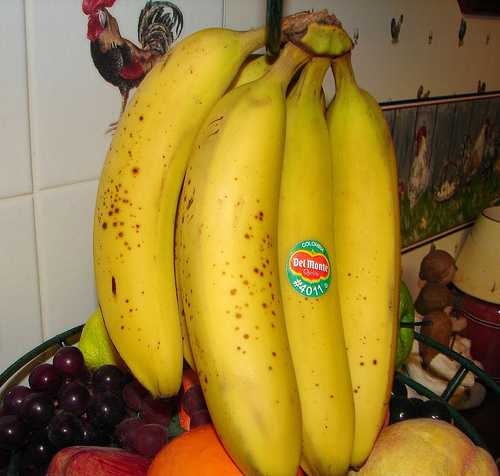
Label: Banana